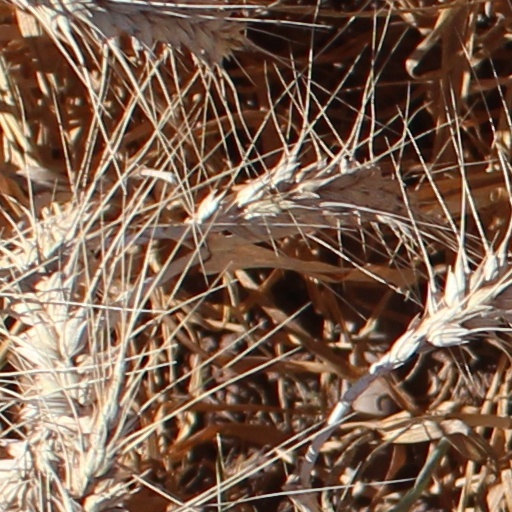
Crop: wheat